William John Seward Webber

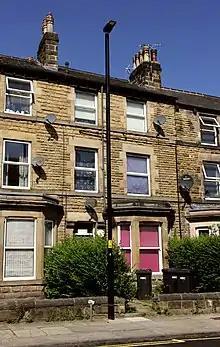
Webber's former Harrogate home, Holliscroft

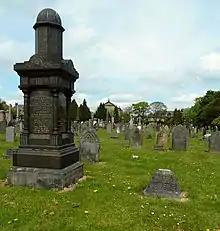
Webber's unmarked grave is in this area of Grove Road Cemetery

William John Seward (West Teignmouth 1790 – 1857), a superintendent of a home for Irish emigrants in Exeter, Devon, was Webber's maternal grandfather. His maternal grandmother was Ann Seward nee Rendell (Devon 25 November 1790 – 1830). His step-maternal grandmother was the matron of the emigrant home, Mary Seward (b. Tiverton ca.1803). Webber's father was William R. Webber (Teignmouth 1806 – Tavistock 1874), a carver who in 1861 was also an emigration depot master in East Stonehouse, Devon. His mother was Hadassah Seward (Teignmouth 13 March 1822 – Knaresborough 1905), a matron of the emigration depot.